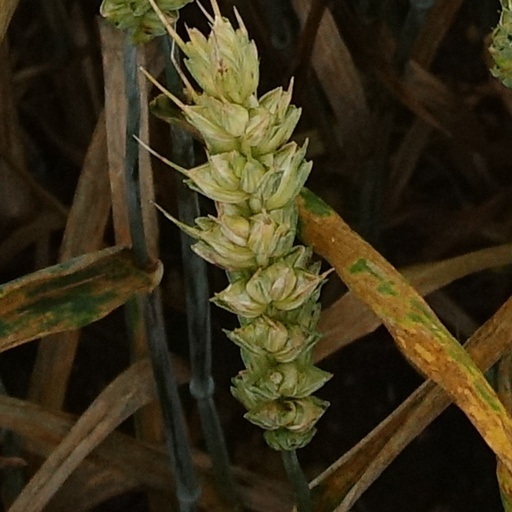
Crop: wheat